Blyth's kingfisher

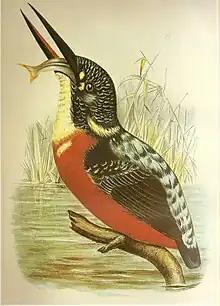
Blyth's kingfisher feeding, painted in 1897

The breeding period of Blyth's kingfisher is chiefly between April and May, extending to March and June. The nests are built at the end of a tunnel in a muddy bank, next to either a stream or a ravine in the forest. The tunnel extends straight, then rises, before descending to the chamber in which the nest is. This chamber is between wide and high. The width of the tunnel is typically : the length varies with the soil, ranging from in hard soil to in sandy soil. Between four and six eggs are laid, incubated by both parents. The parents sit very tight; nests become covered in faecal matter. The periods of incubation and fledging are not known.